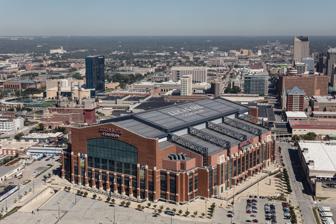
Building: Lucas Oil Stadium
Country: United States of America
Year built: 2008
American football stadium in Indianapolis, Indiana, U.S. Lucas Oil Stadium Lucas Oil Stadium in 2016 Lucas Oil Stadium Location in Indianapolis Show map of Indianapolis Lucas Oil Stadium Location in Indiana Show map of Indiana Lucas Oil Stadium Location in the United States Show map of the United States Address 500 South Capitol Avenue Location Indianapolis , Indiana , U.S. Coordinates 39°45′36.2″N 86°9′49.7″W / 39.760056°N 86.163806°W / 39.760056; -86.163806 Public transit 24 Owner Indiana Stadium and Convention Building Authority ( State of Indiana ) Operator Capital Improvement Board of Managers of Marion County, Indiana Executive suites 139 Capacity American football : 63,000 (expandable to 70,000) Basketball : 70,000 (approx) Marching band : 24,000 (approx) Surface FieldTurf (2008–2018) Shaw Sports Momentum Pro (2018–2024) Hellas Matrix Turf (2024–present) Construction Broke ground September 20, 2005 ( 2005-09-20 ) Opened August 16, 2008 ( 2008-08-16 ) Construction cost US$720 million ($1 billion in 2023 dollars ) Architect HKS, Inc. A2so4 Architecture Browning Day Mullins Dierdorf, Inc. Project manager John Klipsch Consulting LLC Structural engineer Walter P Moore /Fink Roberts & Petrie Services engineer Moore Engineers PC General contractor Hunt/Smoot/Mezzetta Tenants Indianapolis Colts ( NFL ) (2008–present) Indy Eleven ( USLC ) (2018–2020) NFL Scouting Combine (2008–present) Website lucasoilstadium.com Lucas Oil Stadium is a multi-purpose stadium in downtown Indianapolis, Indiana , United States. It replaced the RCA Dome as the home field of the Indianapolis Colts of the National Football League (NFL). It opened on August 16, 2008. The stadium was constructed to allow the removal of the RCA Dome and expansion of the Indiana Convention Center on its site. It is located on the south side of South Street, a block south of the former site of the RCA Dome. The stadium's naming rights belong to the Lucas Oil corporation. Architectural firm HKS, Inc. was responsible for the stadium's design, with Walter P Moore working as the Structural Engineer of Record. The stadium features a retractable roof and a large retractable window on one end, allowing the Colts to play both indoors and outdoors. The field surface was originally FieldTurf ; it was replaced with Shaw Sports Momentum Pro in 2018. In 2024, it became the first indoor NFL venue to use geofill when Hellas Matrix Turf was installed. The exterior of the stadium is faced with a reddish-brown brick trimmed with Indiana limestone , similar to several other sports venues in the area, including Gainbridge Fieldhouse , Hinkle Fieldhouse and Corteva Coliseum . Name The home field of the Indianapolis Colts for their first 24 seasons in the city ( 1984 – 2007 ) was the RCA Dome (formerly the Hoosier Dome), which was part of the Indiana Convention Center . In 2006, prior to the new stadium's construction, Lucas Oil , a manufacturer and distributor of automotive oil , additives and lubricants headquartered in Indianapolis, secured the naming rights for the stadium at a cost of $122 million over the next 20 years. Features Interior of Lucas Oil Stadium Lucas Oil Stadium has a seating capacity of 63,000, and covers approximately 1.8 million square feet (170,000 m 2 ). The stadium offers 139 suites, two club lounges, two exhibit halls and 12 meeting rooms. There are also 360-degree ribbon boards and two 53-foot (16 m) tall HD video boards. An underground walkway directly connects the stadium to the Indiana Convention Center. Other features include: 183,000 square feet (17,000 m 2 ) of exhibit space 7 locker rooms 11 indoor truck docks 14 escalators 11 passenger elevators 2 accessible pedestrian ramps Retractable roof The stadium's retractable roof can open or close in about 11 minutes. It is composed of two panels that each weigh 2.5 million pounds (1,100,000 kg). The home team determines if the roof is to be opened or closed 90 minutes before kickoff. Retractable window Visitors can view the Indianapolis skyline through the northeast retractable window. The retractable north window offers a view of downtown Indianapolis during games, concerts and other events due to the stadium's angled position on the city block. Gate sponsorship The four gates leading into Lucas Oil Stadium are each named for a sponsoring corporation, with the exception of the South Gate, which is named after the team: Lucas Oil (north gate) Huntington Bank (west gate) Ceasars Entertainment (south gate) Verizon Wireless (east gate) The ground-level concourses of their respective gates feature banners and floor coverings with the corporations' logos, advertisements and merchandise displays. Events Super Bowl XLVI post-game celebrations in 2012 The Lucas Oil Blimp inside the stadium in 2022 Lucas Oil Stadium configured to host the 2015 NCAA Men's Basketball Final Four Annual events include: Bands of America Grand National Championships and Indianapolis Super Regionals Big Ten Football Championship Game Circle City Classic Drum Corps International World Championships FDIC International (Firefighting Convention) IHSAA Indiana State Football Championships ISSMA Band State Finals Monster Energy Supercross Monster Jam NFL Draft Combine National FFA Convention Upcoming events include: NCAA Men's Basketball Final Four (April 2026 & April 2029) 2025 Royal Rumble (January 2025) Significant past events included: Super Bowl XLVI (February 5, 2012) Kenny Chesney concerts (2008, 2009, 2012, 2015) Chelsea vs. Inter Milan (International Champions Cup) (August 1, 2013) NCAA Men's Basketball Final Four (2010, 2015, 2021) One Direction – On The Road Again Tour (July 31, 2015) Gen Con 50 (August 2017) North American Youth Congress 2017 (July–August 2017) U2 – The Joshua Tree Tour 2017 (September 10, 2017) Taylor Swift's Reputation Stadium Tour (September 15, 2018) 2021 Big Ten men's basketball tournament (March 10–14, 2021) NCAA men's basketball tournament , including the Final Four (March–April 2021) Guns N' Roses – Guns N' Roses 2020 Tour (September 8, 2021) College Football Playoff National Championship (January 10, 2022) 2024 United States Olympic Trials, Swimming (June 15–23, 2024) 10th National Eucharistic Congress (United States) (July 17–21, 2024) Taylor Swift – The Eras Tour (November 1–3, 2024) Football The first games played at Lucas Oil Stadium occurred on August 22, 2008, and were part of the PeyBack Classic, featuring Indiana high school football games between Noblesville High School and Fishers High School in Game 1, followed by New Palestine High School and Whiteland Community High School in Game 2. The first Colts game at the stadium was a preseason game against the Buffalo Bills on August 24, 2008, which ended in 20-7 loss. The Colts faced the Chicago Bears in a rematch of Super Bowl XLI in their first regular season game in the stadium on September 7, 2008, which ended in a 29-13 defeat. Soccer The stadium hosted its first soccer game on August 1, 2013, when Chelsea played Inter Milan in a first-round game of the International Champions Cup , drawing 41,983 fans. Date Winning Team Result Losing Team Tournament Spectators August 1, 2013 Chelsea 2–0 Inter Milan 2013 International Champions Cup First Round 41,983 From 2018 to 2020, Lucas Oil Stadium served as the home field of the United Soccer League 's Indy Eleven , replacing the venue the team used while in the North American Soccer League , Carroll Stadium . Basketball In March 2021, various rounds of the 2021 NCAA Division I men's basketball tournament were moved to Lucas Oil Stadium as part of the NCAA's decision to consolidate the tournament into sites in Indiana as it could not be held across the United States due to the COVID-19 pandemic . Lucas Oil hosted games in all rounds (except the "First Four"), including the Final Four and championship game every 5 years up to 2040. In June 2023, Lucas Oil Stadium was announced to host all Saturday night events as part of the 2024 NBA All-Star Game festivities that occurred in February 2024. Swimming In June 2024, LOS hosted the United States Olympic swimming trials. The crowd of 20,689 was the largest gathering ever for an indoor swim meet. Entertainment On August 9, 2006, Drum Corps International (DCI) announced that it would move its corporate offices to Indianapolis and that the DCI World Championships would be the inaugural event for the stadium and would be held at Lucas Oil Stadium every year through 2018. In 2015, Drum Corps International and the city of Indianapolis announced a 10-year contract extension, allowing the World Championships to continue through 2028. The competition was held for the first time at Lucas Oil Stadium in 2009. Other regular events include the Bands of America Grand National Championships and the Indiana Marching Band State Finals . Lucas Oil Stadium will host the 2025 Royal Rumble as well as a future SummerSlam and WrestleMania . Concerts Date Artist Opening Act(s) Tour / Concert Name Attendance Revenue Notes September 13, 2008 Kenny Chesney Keith Urban LeAnn Rimes Gary Allan Luke Bryan Sammy Hagar The Poets and Pirates Tour 50,528 / 50,528 $3,835,609 The stadium's first public concert. September 19, 2009 Kenny Chesney Miranda Lambert Sugarland Montgomery Gentry Zac Brown Band Sun City Carnival Tour 45,178 / 45,178 $3,016,365 February 5, 2012 Madonna Super Bowl XLVI halftime show July 28, 2012 Kenny Chesney Tim McGraw Grace Potter and the Nocturnals Jake Owen Brothers of the Sun Tour 41,671 / 43,864 $3,509,151 May 9, 2015 Kenny Chesney Eric Church Brantley Gilbert Chase Rice Old Dominion The Big Revival Tour 43,675 / 44,872 $4,064,335 July 31, 2015 One Direction Icona Pop On the Road Again Tour 42,196 / 42,196 $3,426,589 September 10, 2017 U2 Beck The Joshua Tree Tour 2017 51,731 / 51,731 $5,970,055 September 15, 2018 Taylor Swift Camila Cabello Charli XCX Taylor Swift's Reputation Stadium Tour 55,729 / 55,729 $6,531,245 Second-highest attended concert at the stadium. September 8, 2021 Guns N' Roses Mammoth WVH Guns N' Roses 2020 Tour August 16, 2022 Mötley Crüe Def Leppard Poison Joan Jett Classless Act The Stadium Tour - - An intoxicated fan was hospitalized after falling from a balcony during Mötley Crüe's set. September 9, 2022 John Mellencamp Buddy Guy John Hiatt April 4, 2024 Morgan Wallen Bailey Zimmerman Nate Smith Lauren Watkins One Night At a Time World Tour April 5, 2024 October 12, 2024 Pink Sheryl Crow KidCutUp The Script P!NK: Summer Carnival November 1, 2024 Taylor Swift Gracie Abrams The Eras Tour - - New high attendance record set at Sunday night show. Swift is the first act to perform three shows at the stadium on a single tour. November 3 was also the final Eras Tour show in the United States. November 2, 2024 November 3, 2024 Financing The total cost of Lucas Oil Stadium was $720 million. The stadium is being financed with funds raised by the State of Indiana and the City of Indianapolis, with the Indianapolis Colts providing $100 million. Marion County has raised taxes for food and beverage sales, auto rental taxes, innkeeper's taxes, and admission taxes for its share of the costs. Meanwhile, there has been an increase in food and beverage taxes in the eight surrounding doughnut counties (with the exception of Morgan County ) and the sale of Colts license plates. The County Commissioners of each county voted whether to levy the 1% food and beverage tax proposed by Marion County. Sweetening the deal for those counties was that half of the revenue from the tax would stay in the respective county. Morgan County was the only county to turn down the offer, yet in a later vote, it levied its own 1% tax – thus keeping all of its additional generated revenue. Budget shortfall In August 2006, the Capital Improvement Board, which operates the stadium, estimated that operating expenses of the new stadium would be $10 million more per year than the RCA Dome. The board urged the Indiana General Assembly to authorize funding to cover the shortfall. The Indiana Legislature considered a bill to raise sales taxes statewide to cover the shortfall; however, this plan faced stiff opposition from legislators outside the Indianapolis metro area. The assembly ultimately authorized a tax increase in Indianapolis-Marion County. In addition, the CIB trimmed staff and cut $10 million from its budget. Still, the agency anticipated a $20 million operating deficit for Lucas Oil Stadium in 2009. Anticipated expenses were $27.7 million—far outstripping the $7.7 million CIB expected to collect from its share of revenue from stadium events. The Colts organization has been criticized for the favorable lease terms and the high percentage of revenue it can keep under the terms of its agreements with the stadium authorities and there have been calls for the team to cover the shortfalls of the CIB. The Colts responded to these criticisms in an open letter to fans on September 16, 2009. Incidents On September 8, 2013, after the Colts defeated the Oakland Raiders in the season opener, a rail over the opposing team tunnel collapsed, injuring two fans. One fan was transferred to the hospital for evaluation. No serious injuries were reported. On September 3, 2015, three fans were injured by a bolt that fell from the roof of the stadium as it was being opened during an NFL preseason game against the Cincinnati Bengals . The stadium was pronounced safe by officials, but the roof remained closed for events until a final investigation was completed as to why the bolt fell. Construction pictures Early phases of construction Satellite image Mid-stage of construction See also Indiana portal List of current National Football League stadiums List of American football stadiums by capacity List of music venues List of attractions and events in Indianapolis List of tallest buildings in Indianapolis § Other structures List of tallest buildings in Indiana Statue of Peyton Manning References